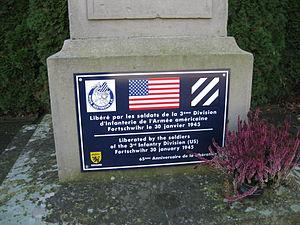
Sur le monument aux morts de Fortschwihr a été déposée une plaque commémorative de la libération de Fortschwihr lors de la Seconde Guerre mondiale.
Fortschwihr est une commune française, située dans le département du Haut-Rhin, en région Grand Est.